Sustainable landscape architecture

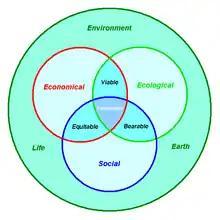
The multidisciplinary factors which contribute to a sustainable landscape.

Goals of sustainable landscape architecture include a reduction of pollution, heightened water management and thoughtful vegetation choices.